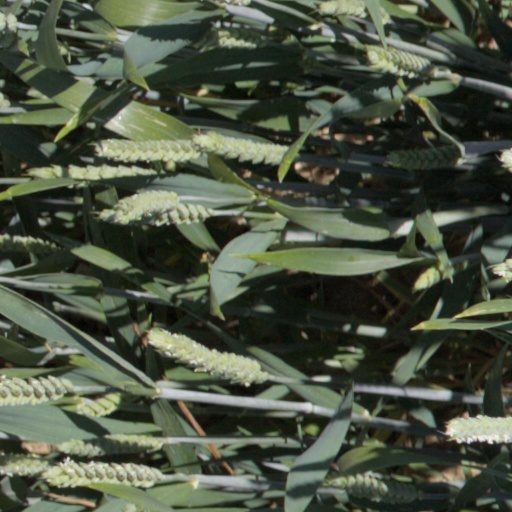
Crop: wheat